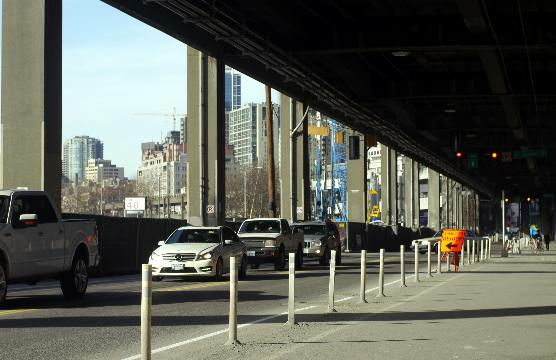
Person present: No